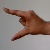
The image shows a hand gesture representing the letter 'Z' in Indian Sign Language.